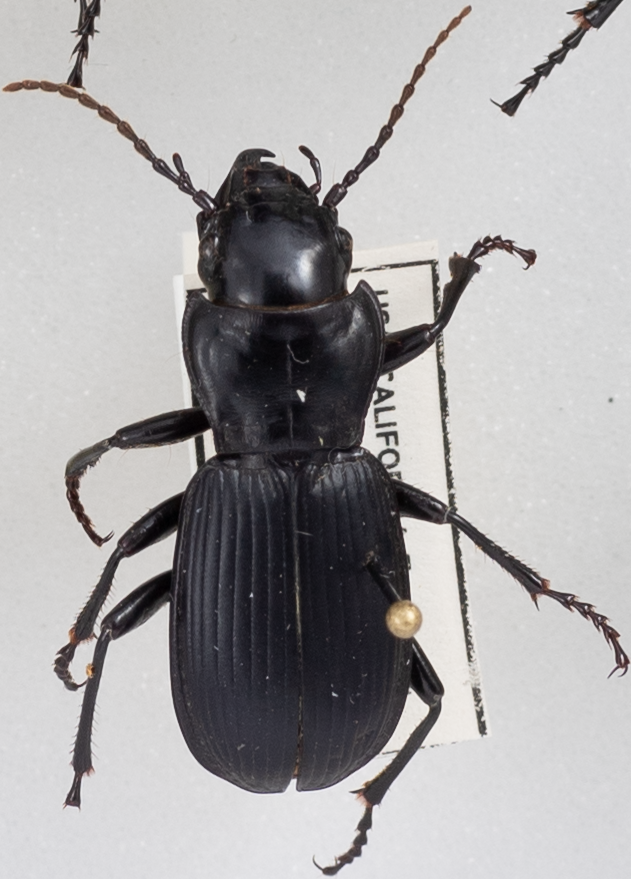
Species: Pterostichus lama
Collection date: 2021-08-03
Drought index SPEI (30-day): -2.09
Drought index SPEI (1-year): -2.09
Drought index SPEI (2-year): -2.09